Lady and the Tramp II: Scamp's Adventure

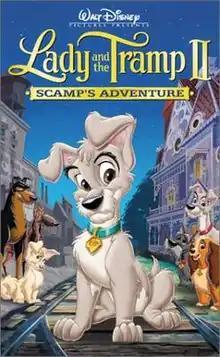
VHS cover

Lady and the Tramp II: Scamp's Adventure is a 2001 American animated direct-to-video musical romantic comedy film produced by Walt Disney Television Animation, and the sequel to Disney's 1955 animated feature film "Lady and the Tramp". The film was directed by Darrell Rooney and Jeannine Roussel, with a screenplay by Bill Motz and Bob Roth. It stars Scott Wolf as Lady and Tramp's son Scamp, who desires to become a wild dog. In the film, Scamp runs away from his home and joins a gang of stray dogs called the Junkyard Dogs, where he falls in love with one of the gang's members, Angel.